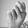
ASL letter: N